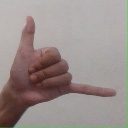
अक्षर: द